The Color Morale

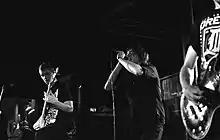
The Color Morale live in 2011.

In late 2010, the band began writing their upcoming second studio album and headed into the studio once again, with Joey Sturgis resuming position as producer. The band's second studio album titled "My Devil in Your Eyes" was released on March 8, 2011. Shortly before the release, bassist Justin Hieser left the band for personal reasons. Shortly after his leaving, the band recruited a replacement Anthony Wick to take over duties as bassist. While on tour, Hieser reunited with the band and Wick stepped down as bassist. Then, shortly after leaving for the "Scream It Like You Mean It 2011 Tour", guitarist John Bross left the band due to getting engaged and wanting to settle down to start a family, as well as focusing on his clothing line. Hieser took over duties as rhythm guitarist, and bass was tracked during live performances. During the 2012 Fire & Ice tour, they recruited bassist Ryan Pulice, former member of the band Rosaline, to take over bass duties. In August 2012, it was quietly announced that lead guitarist Ramon Mendoza would be taking up a reduced role within the band in order to care for his newborn child. Former touring member and merchandise manager Devin King was confirmed as his replacement.